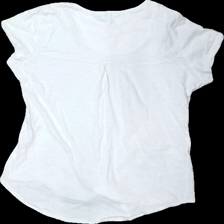
View: back
Type: T-shirt
Category: Ladies
Brand: Not in the list
Brand text on label: mira
Colors: White
Material: 100% cotton
Cut: Regular
Size: L
Season: All
Damage location: middle center
Damage 2 location: middle right
Damage 3 location: bottom right
Price range: 50-100
Recommended usage: Reuse
Description: vit t-shirt